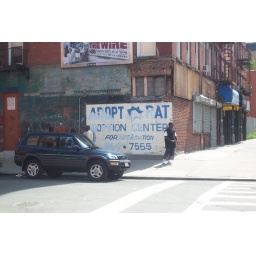
some guys standing in front of the adopt a rat sign